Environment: lab
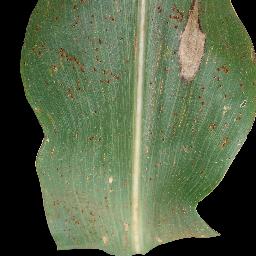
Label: common_rust